Martha Parke Custis

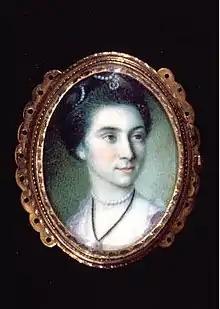
Portrait by Charles Willson Peale, 1772. This painting is kept at Mount Vernon.

Martha Parke Custis (1756 – June 19, 1773) was a stepdaughter of George Washington who died from an epileptic seizure at the age of 17, fifteen years before he was elected as the first president of the United States. She was the youngest child of Martha Custis, who later became known as Martha Washington, and Daniel Parke Custis, who died one year after she was born. She was called "Patsy" by her family.